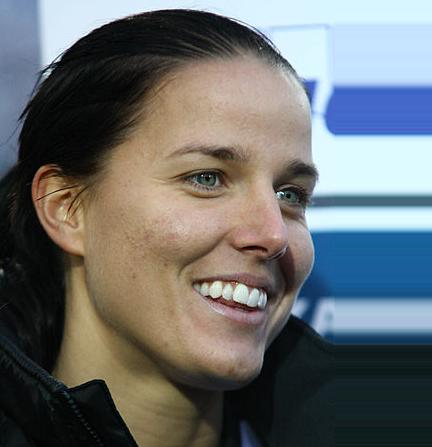
Age: 26